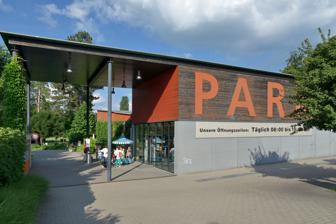
Building: Park im Grüene
Country: Switzerland
Year built: 1947
Amusement park in Rüschlikon, Switzerland Park im Grüene Location Alsenstrasse 40 Rüschlikon , Canton of Zürich , Switzerland CH-8303 Coordinates 47°18′4″N 8°33′7″E / 47.30111°N 8.55194°E / 47.30111; 8.55194 Status Operating Opened 1947 Owner Migros Genossenschaftsbund Operating season Year round Area 4.5 ha (11 acres) Attractions Water rides 1 Other rides 5 Website Official website Park im Grüene is a public park and a small amusement park in the municipality of Rüschlikon in Switzerland. The park area comprises the former estate of Adele and Gottlieb Duttweiler that went to public use in 1947. Main entrance Strohhaus exhibition hall Arboretum Restaurant Sculptures at the 'Toy train' terminus Location The park area is situated in the municipality of Rüschlikon on the northern Zimmerberg plateau in the Canton of Zürich overlooking Zürichsee and the Sihl Valley . Public transport is provided by the VBZ bus line 165 from Bürkliplatz Zürich and Arboretum Zürich towards Belvoir stop, and by the S-Bahn Zürich line S8 to the Rüschlikon railway station . Name The park's Swiss German name literally means Park in the green , but commonly used is Dutti-Park , the popular nickname of Gottlieb Duttweiler. History The park area comprises the former estate of Adele and Gottlieb Duttweiler , who gave over the spacious area of their estate to the public use in 1946/47 – hence the admission is free, according to Duttweiler's social understanding. The Gottlieb Duttweiler Institute (GDI) is also part of the «Im Grüene» foundation. It was created on 24 December 1946 Adele and Gottlieb Duttweiler. The foundation's assets include the 4.5 hectares (11 acres) Langhalden estate and an endowment. At the time the foundation was established, the donation had a total value of 520,000 Swiss francs, which after adjusting for inflation is equal to about 2.6 million Swiss Francs today. The Foundation was tasked to make the Langhalden estate available to the general public as a place of recreation . The donor's intentions were realised by turning the estate into the «Im Grüene» Park (known locally as «Dutti-Park»). The GDI is located on the edge of the park. The construction works for the park area and of the so-called Strohhaus building started in 1933 as the private estate of the Duttweiler Institute. It was used as an economic building and later as a clubhouse, burnt down in 1961 and was rebuilt by the S+M architecture company in the same year. On 8 June 1962 Gottlieb Duttweiler died, and a permanent Dutti exhibition at the popular straw house (German: Strohhaus' ) was established. Beginning in 1972, the Strohhaus building was also used as cultural centre, for other exhibitions and also as a music hall. In 2000/1 the park area was expanded, a Migros restaurant was built at the entrance area, a Kasperli theater for children and a donkey ride were established, as well as a parking facility added. In 2001 the Strohhaus building became a memorial monument and was rebuilt to house a permanent exhibition in memory of Adele and Gottlieb Duttweiler. Points of interest The park also houses a popular restaurant, a bath and the Duttweiler museum. The large lawns and the vast children's playground also attracts during the summer months puppet shows, donkey rides, a toy train and a water feature. In the summer months, various cultural events are held. Literature Gartenbiografien: Orte erzählen . vdf Hochschulverlag AG, ETH Zürich, Zürich 2013, ISBN 978-3-7281-3579-7 . References